Carl Hayden

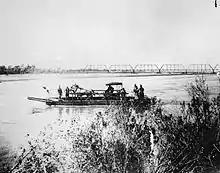
Hayden's Ferry crossing the Salt river, c. 1900

Hayden attended Tempe's Eighth Street School and Arizona Territorial Normal School (now Arizona State University). After his graduation from normal school in June 1896 he was enrolled at Stanford University where he studied economics, history, language, and philosophy with an interest in attending law school after graduation. While at Stanford, he was sophomore class president and participated in debate, fiction writing, football, and track. During his junior year, Hayden suffered his only election defeat when he narrowly lost the race for student body president. He attributed his loss to overconfidence and learned to "always run scared" in future elections. Hayden met his future wife, Nan Downing, while at Stanford. The couple married on February 14, 1908, and produced no children.